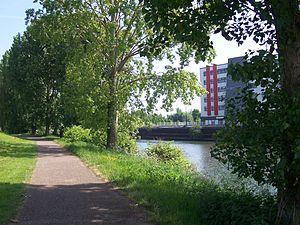
Anzin canal Escaut.JPG
Anzin est une commune française de la banlieue de Valenciennes, située dans le département du Nord en région Hauts-de-France.